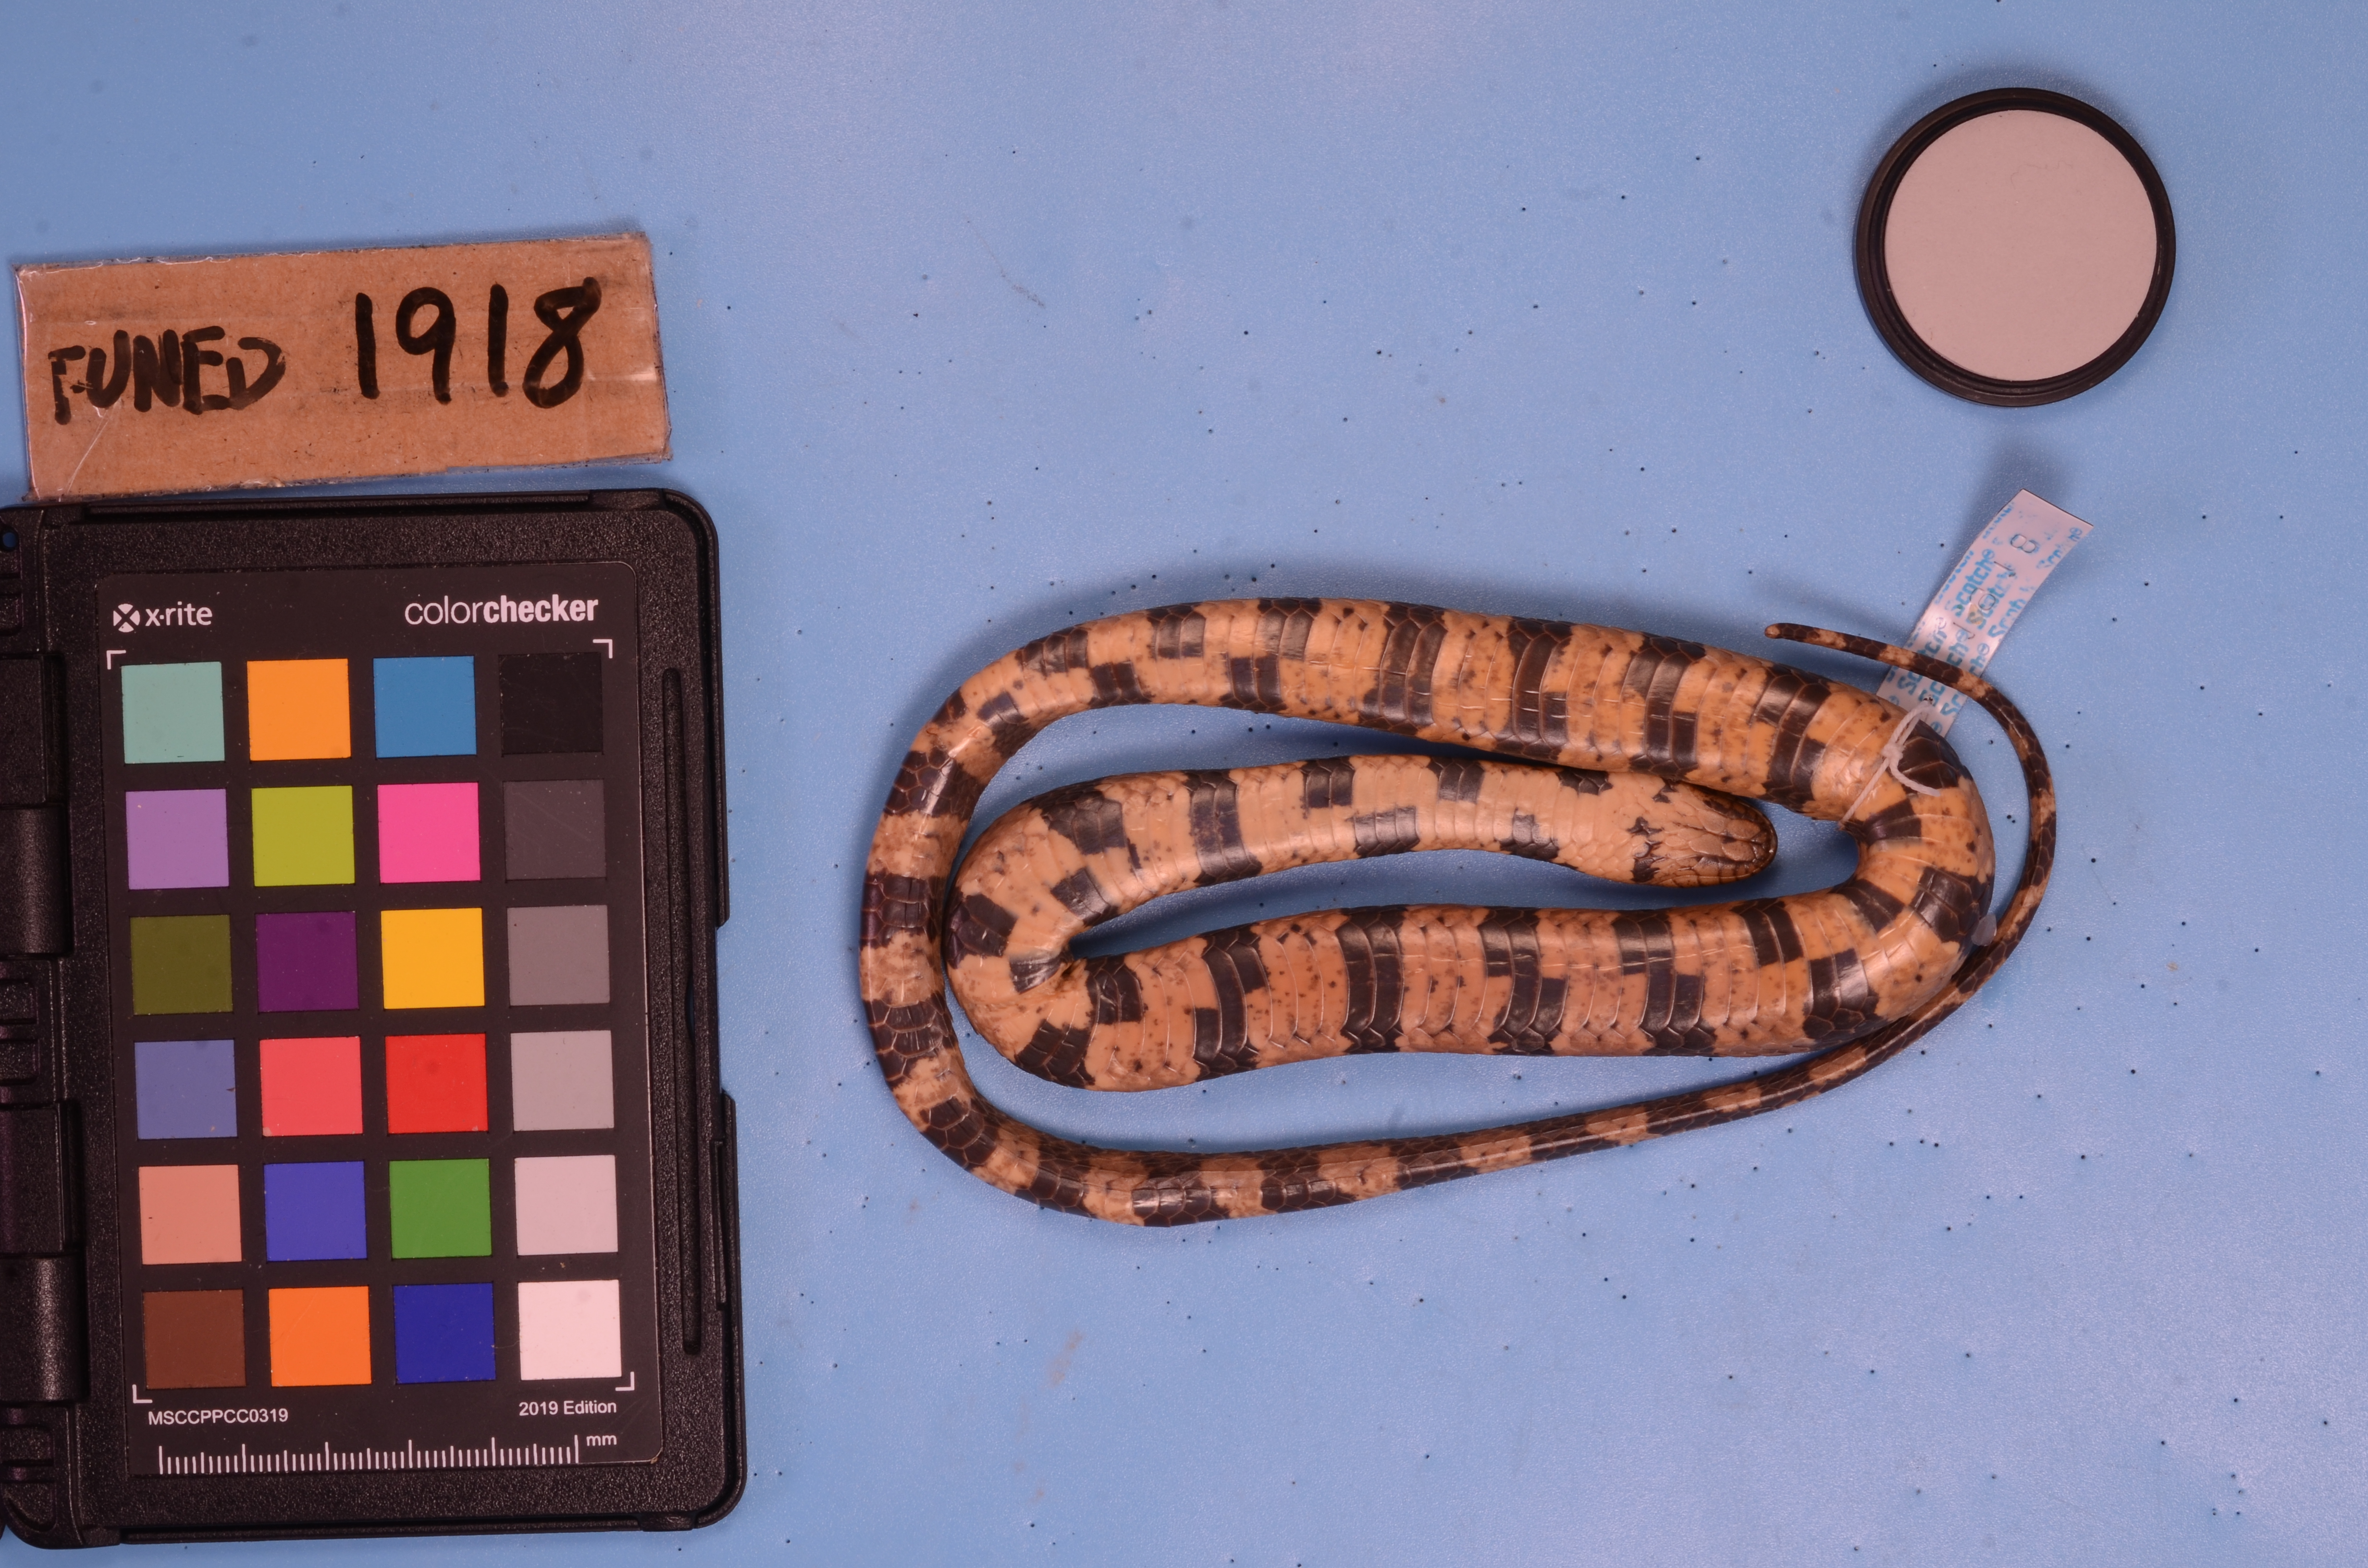
Species: Helicops angulatus
View: ventral
Mimicry status: mimic